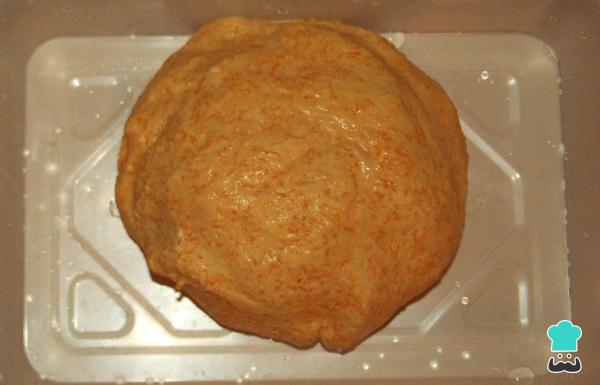
Forma una bola con la masa de las arepas venezolanas, divídela en dos y forma dos bolas. Con cada bola forma unos discos de masa.Truco: Agrega a la mezcla linaza en polvo, si lo deseas o semillas de chía.